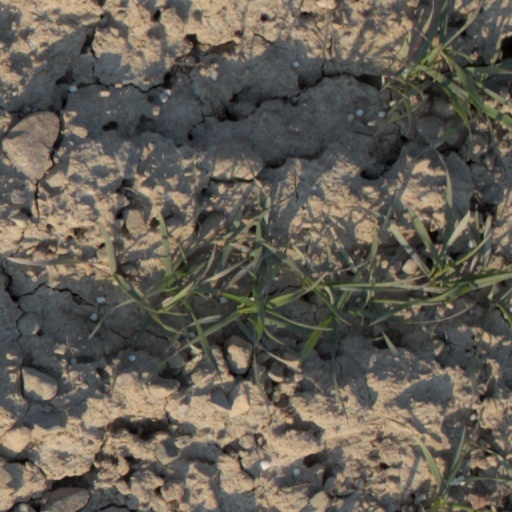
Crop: wheat